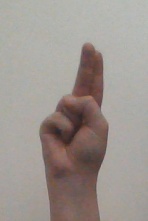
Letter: taa